Larry Grant (elder)

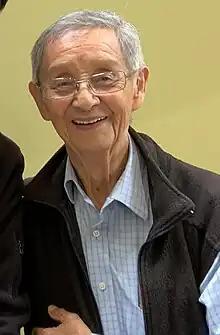
Grant in 2023

Elder Larry Grant is a Musqueam and Chinese-Canadian elder, educator, adjunct professor, mechanic, longshoreman, and cultural consultant.